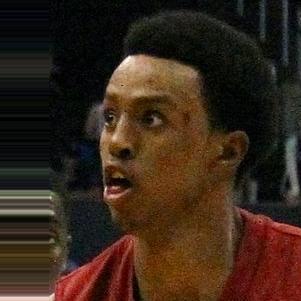
Age: 21